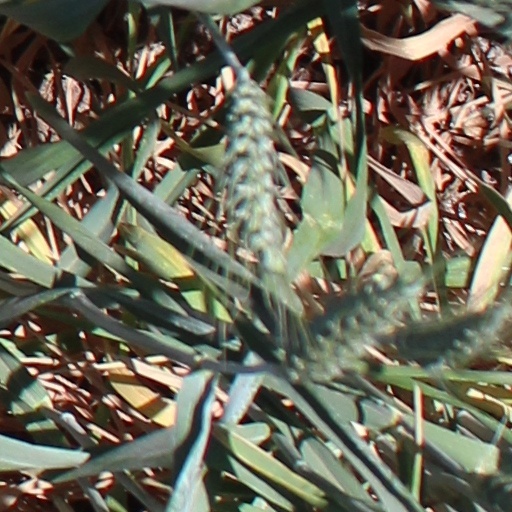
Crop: wheat